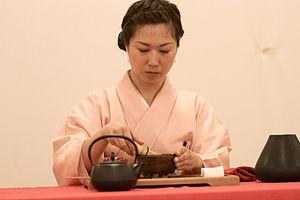
La cérémonie du thé japonaise à Japan Matsuri 2010 (Montpellier, France).
Le thé est un élément important de la culture du Japon. Il y fait son apparition à l'époque de Nara, introduit dans l'archipel par des ambassadeurs revenant de Chine, mais son réel développement est plus tardif, à compter de la fin du XIIᵉ siècle quand sa consommation se répand dans le milieu des temples zen, là encore à l'imitation de la Chine ; il s'agit alors de thé en poudre qui est bu après avoir été battu. Il devient une boisson courante pour les élites de l'époque médiévale, où se formalise au XVIᵉ siècle l'art de la « cérémonie du thé » qui constitue un des éléments emblématiques de la culture japonaise, dont l'influence dépasse le simple contexte de la consommation du thé. La culture du théier se développe durant l'époque pré-moderne, en particulier durant l'époque d'Edo, le thé étant alors devenu une boisson populaire consommée dans toutes les strates de la société. De nouvelles façons de transformer et consommer les feuilles de théier sont mises au point, en premier lieu le sencha, feuilles de thé à infuser dont l'oxydation a été stoppée par la vapeur, qui devient la plus courante.